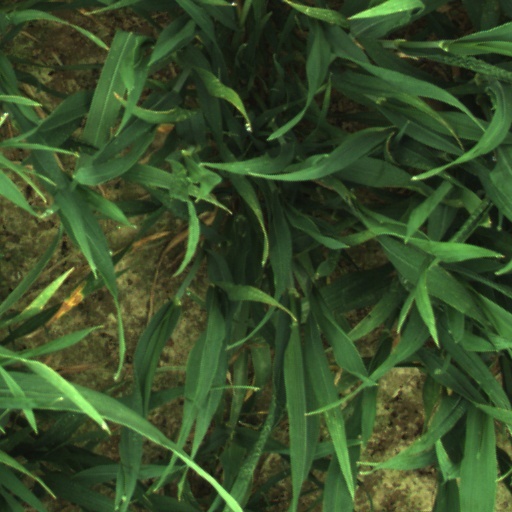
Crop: wheat